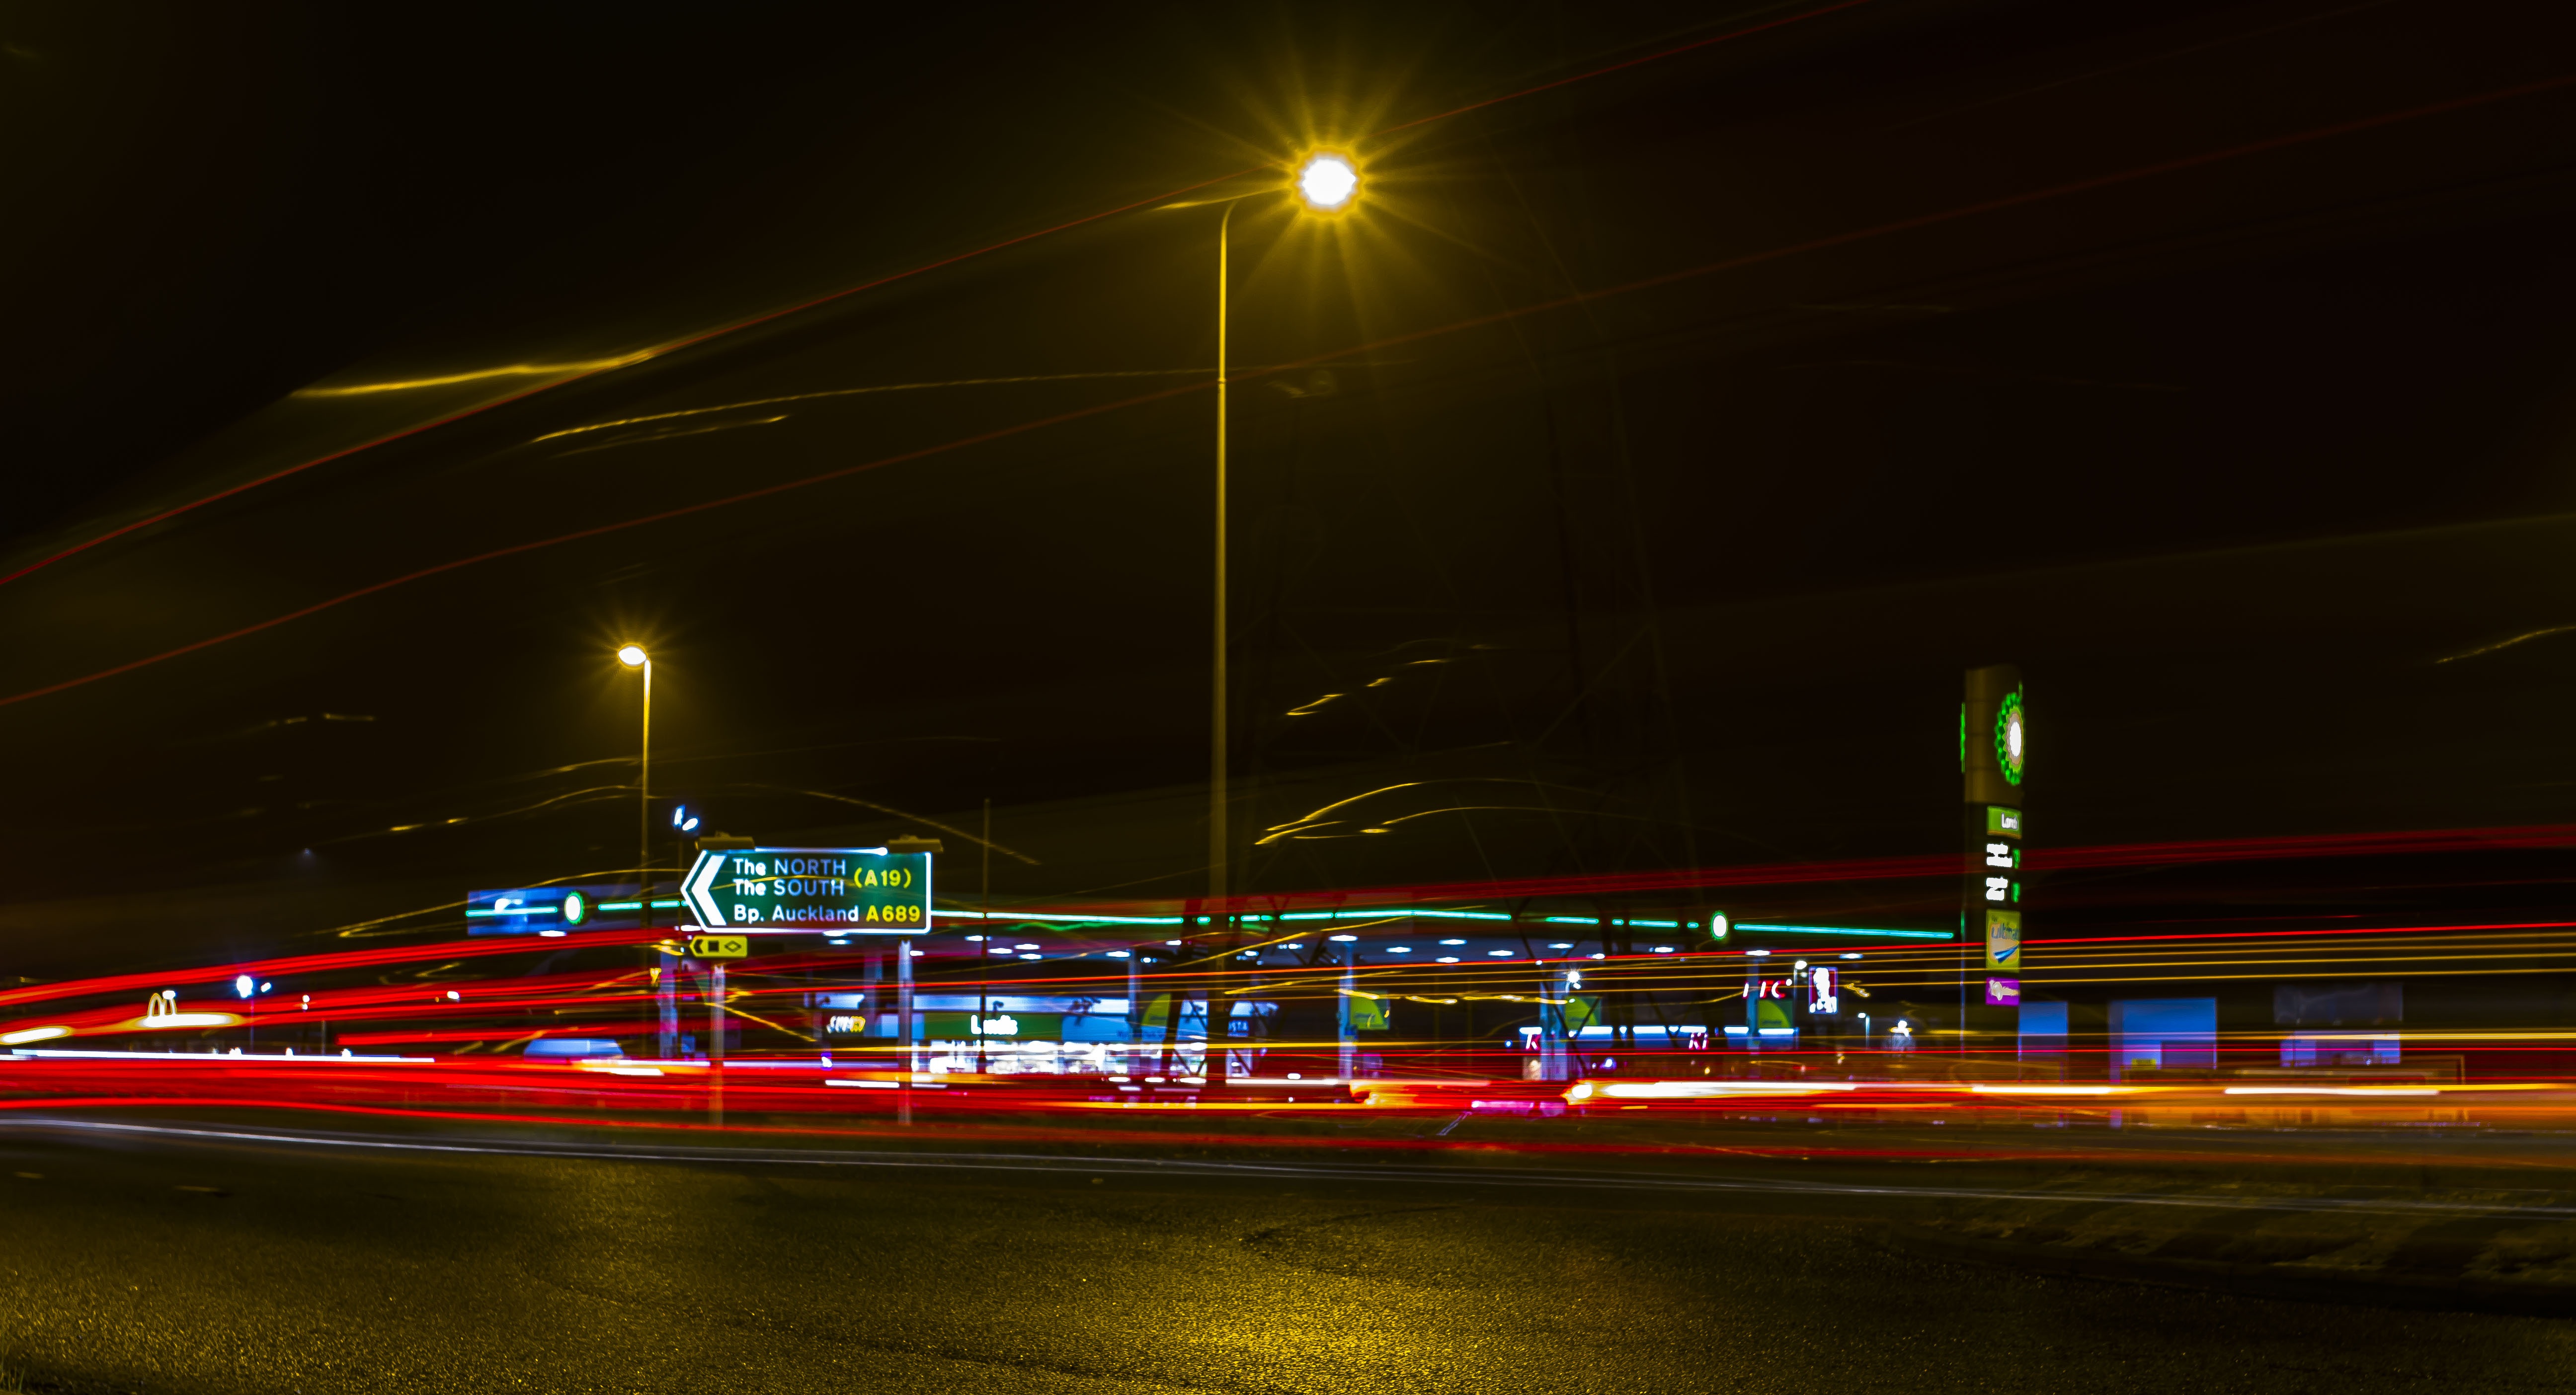
light, bridge, skyline, night, cityscape, dusk, evening, reflection, darkness, street light, lighting, stadium, long exposure, long, exposure, cars, light fixture, night shoot